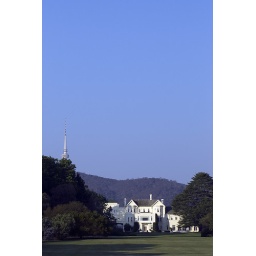
This is the house of Governor General of Australia located in Canberra. The open field in the front is full of kangaroos towards the evening.